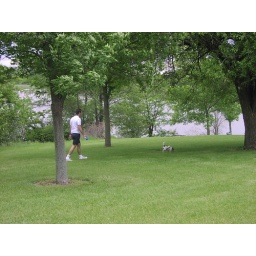
Bean in the lake behind the house